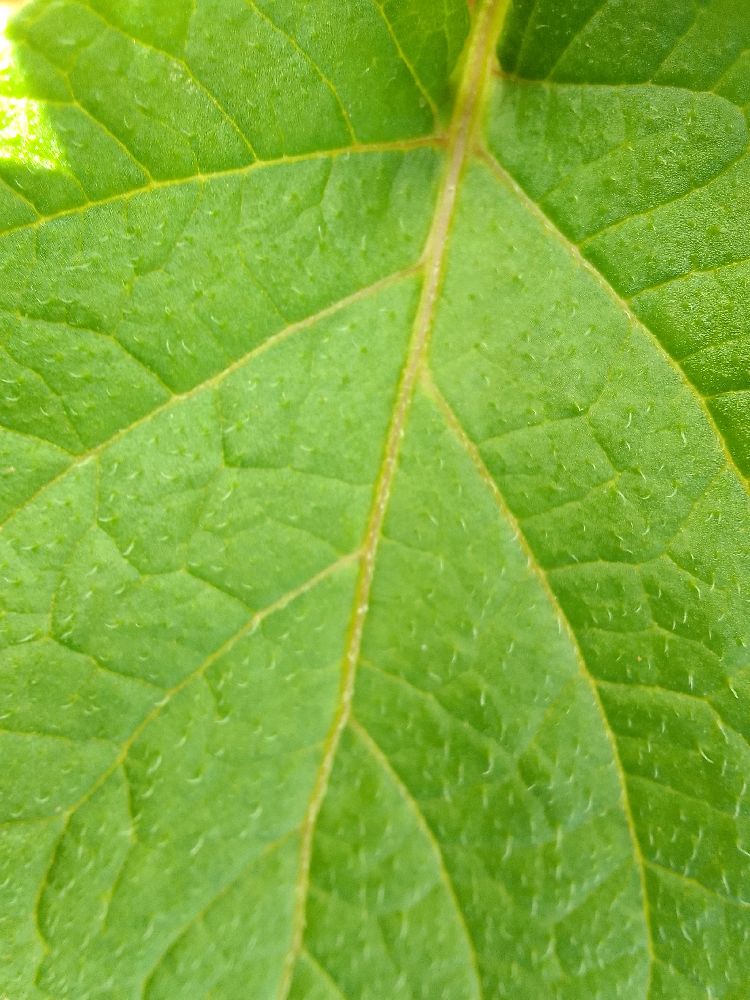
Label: Healthy